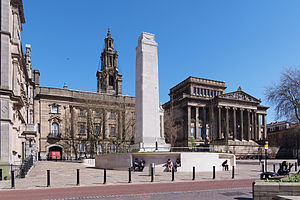
Preston
Preston er en by med 141.801 indbyggere i Lancashire, England. Byen er centrum i et større byområde med omkring 350.000 indbyggere. Preston er bl.a. kendt for sit fodboldhold og sin store busstation med hele 79 platforme – en af Europas største. Byens hovedattraktion er nok St Walburge's Church, som med 94 m er den højeste kirke i Storbritannien, der ikke er en katedral.